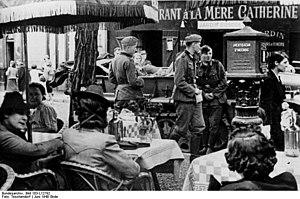
Paris subit l'occupation allemande entre le 14 juin 1940 et le 24 août 1944. Cette occupation se caractérise par la pénurie, la dictature de l'occupant et les rafles de Juifs, comme celle du Vél’ d’Hiv’.